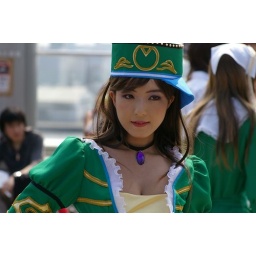
costume play girl in odaiba, comic market